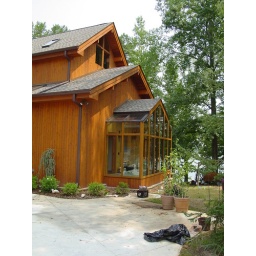
Post &amp;amp; beam room off of the master bedroom suite to house tropical plants in the winter.